Alexander Köcski

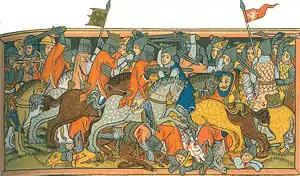
The Battle of Mühldorf on a contemporary depiction, about 1334

When Charles launched a campaign against the Kőszegis in Transdanubia and Slavonia in the first half of 1316, Köcski and his kinship took an oath of allegiance to the king. Andrew Kőszegi, the head of the family responded it with a cruel revenge: he sent his "familiaris" Solomon the Red with a marauding army to Gerse, where Köcski's brother-in-law Ladislaus Nádasd and his three servants were killed in the local church, which was burnt down too. Ladislaus's brother Denis barricaded himself in the manor along with his wife, Ladislaus' widow (i.e. Köcski's unnamed sister) and six other relatives, including their children. The building was set on fire by the Kőszegi troops, where all but one of Köcski's relatives burned to death. Only his niece, the child Margaret managed to survive the massacre and fled the village with her nanny. In the same time, Köcski's lands and mills were also plundered and destroyed. Köcski left Vas County and joined Charles' royal army as a penniless nobleman, who thereafter could hope the recovery of lost family landholdings only from a successful restoration of the strong royal power.